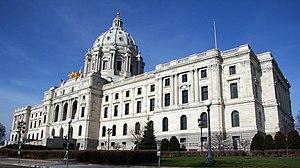
Le Capitole de l'État du Minnesota est le siège du gouvernement, de la législature et de la Cour suprême de l'État. Il est situé sur une colline dominant le centre-ville de Saint Paul, capitale de l'État.
Cet article concerne les Capitoles des États-Unis à ne pas confondre avec les capitales des États-Unis où se trouvent ces bâtiments et le Capitole des États-Unis qui héberge le Congrès des États-Unis.